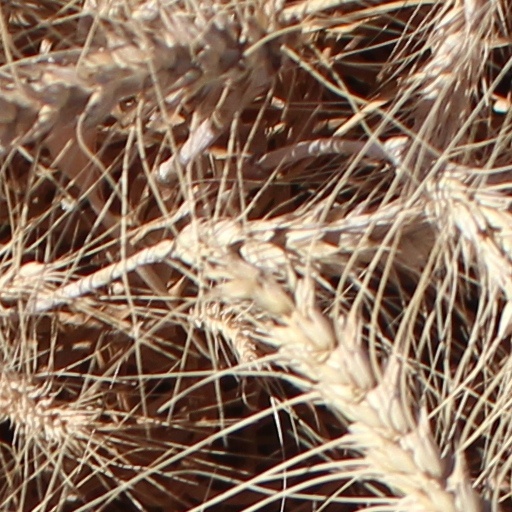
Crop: wheat